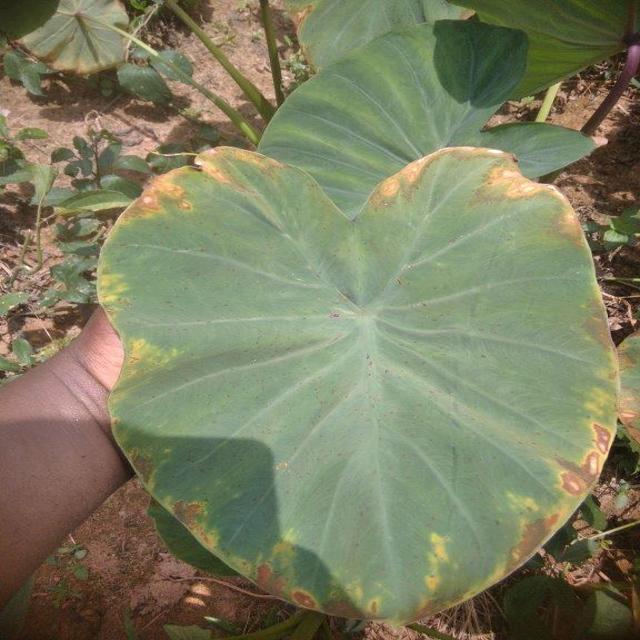
Label: Mid_Blight